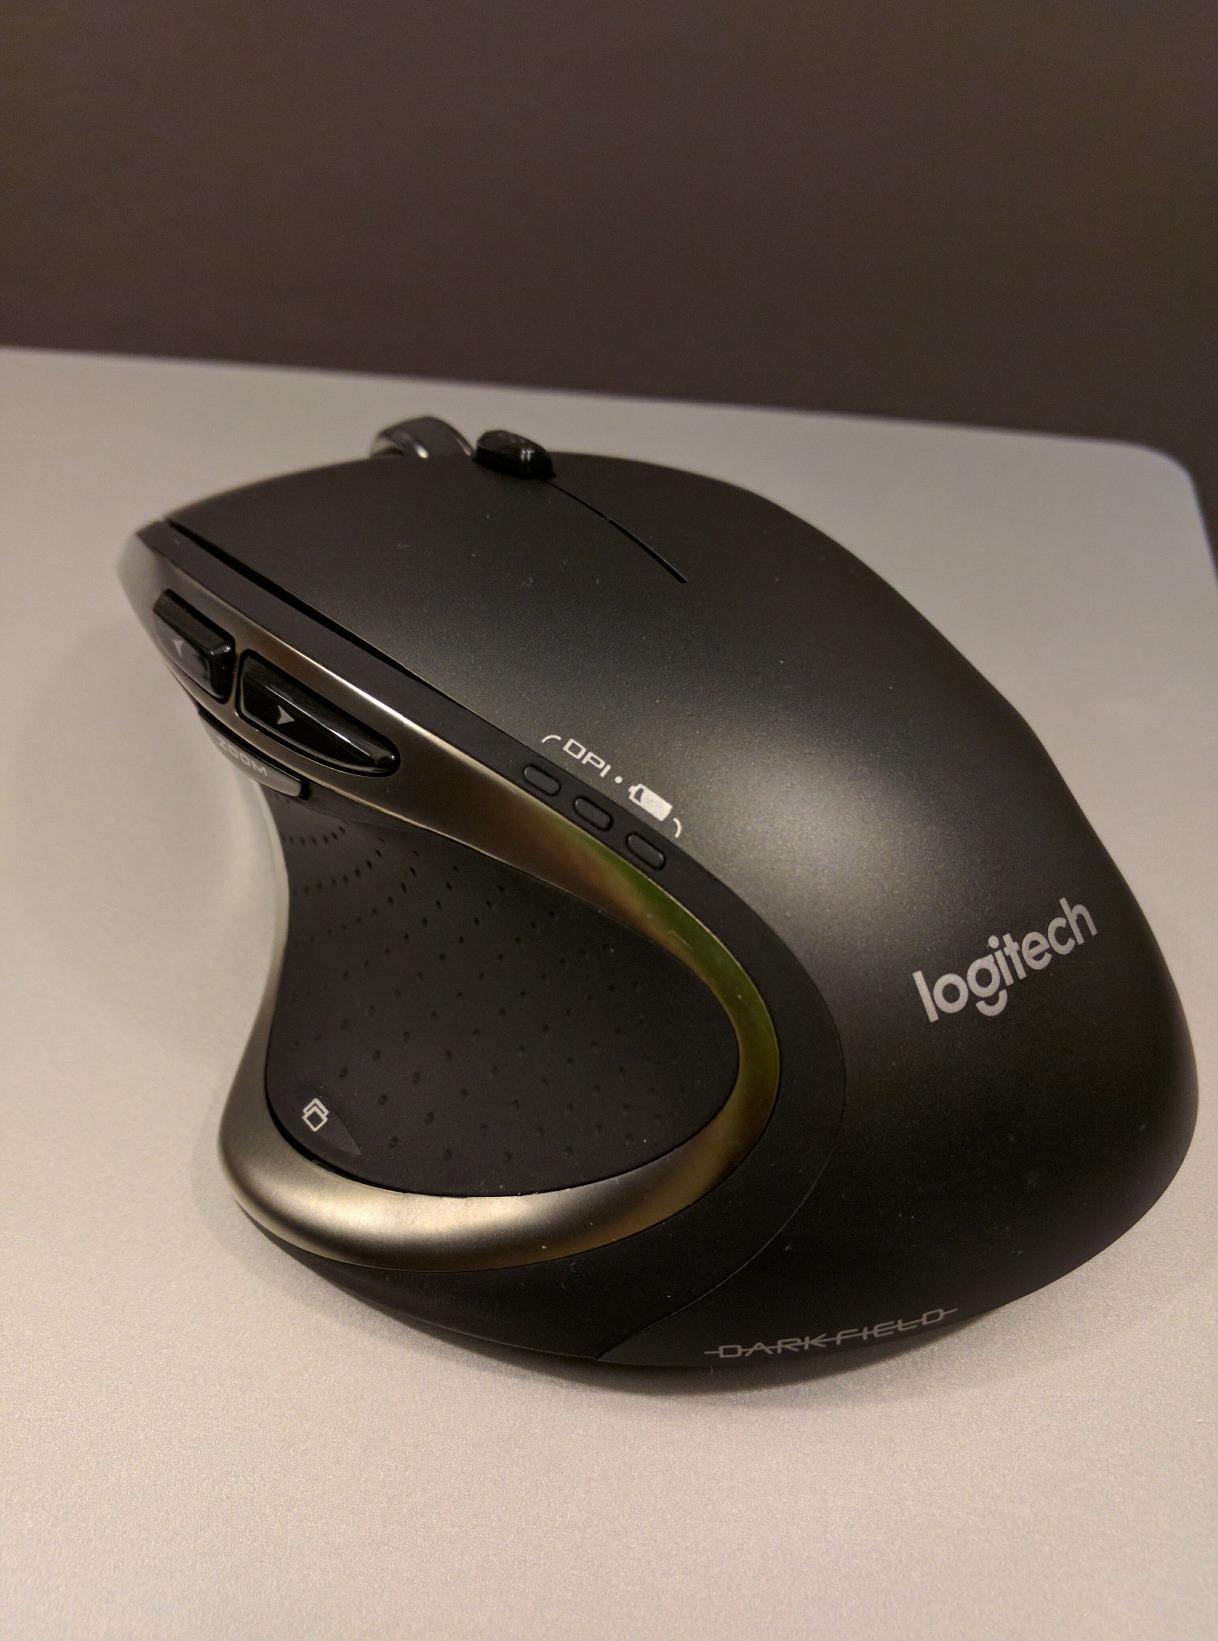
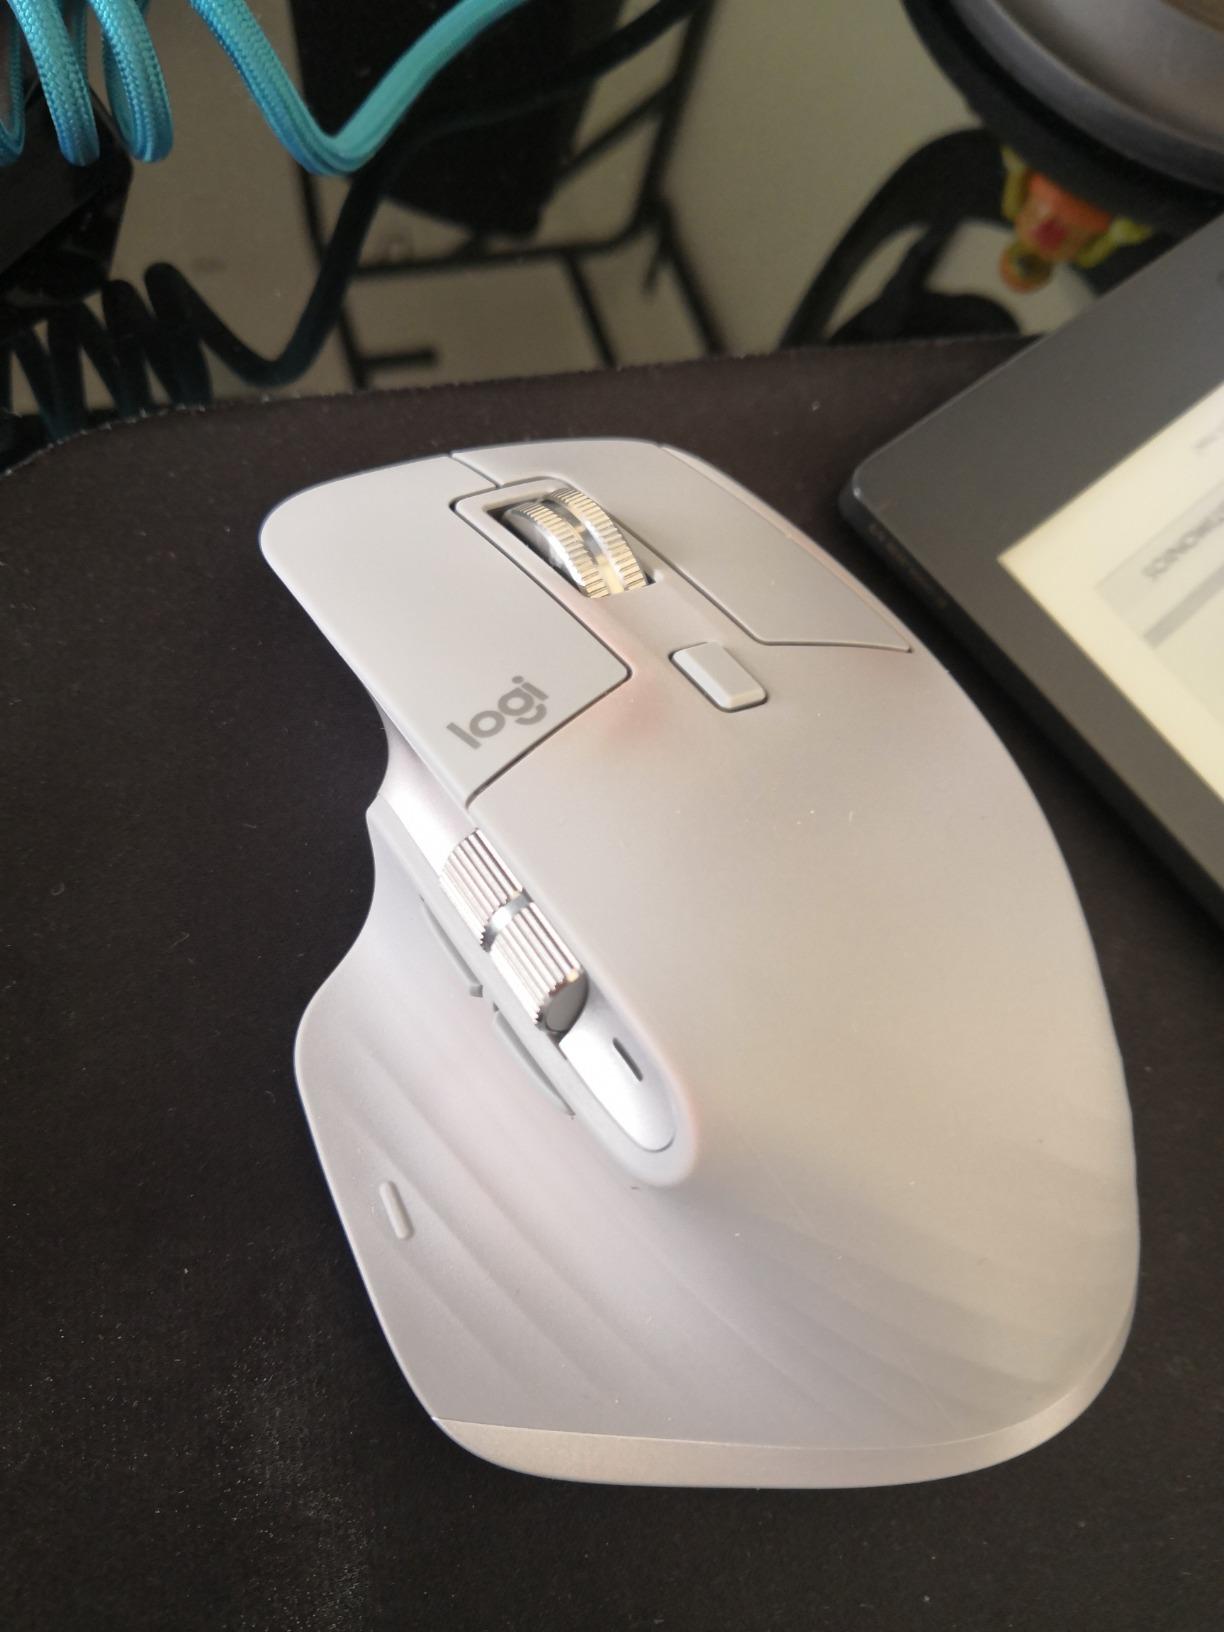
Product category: mouse
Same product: no